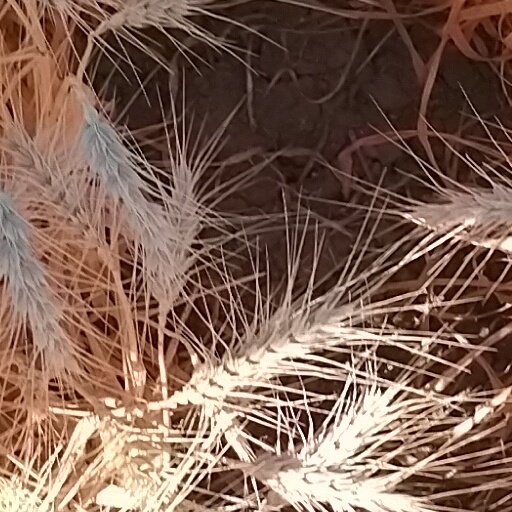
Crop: wheat